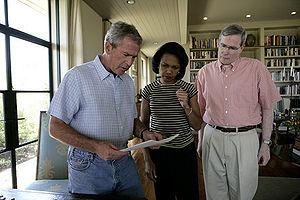
Le Conseil de sécurité nationale est une organisation administrative dépendant directement du président des États-Unis. Il a un rôle de conseil, de coordination et parfois d’impulsion sur les sujets de politique étrangère, de sécurité nationale, et plus généralement sur l’ensemble des questions stratégiques. Il est en cela un acteur peu connu, mais majeur, parfois prédominant, de la politique étrangère des États-Unis.